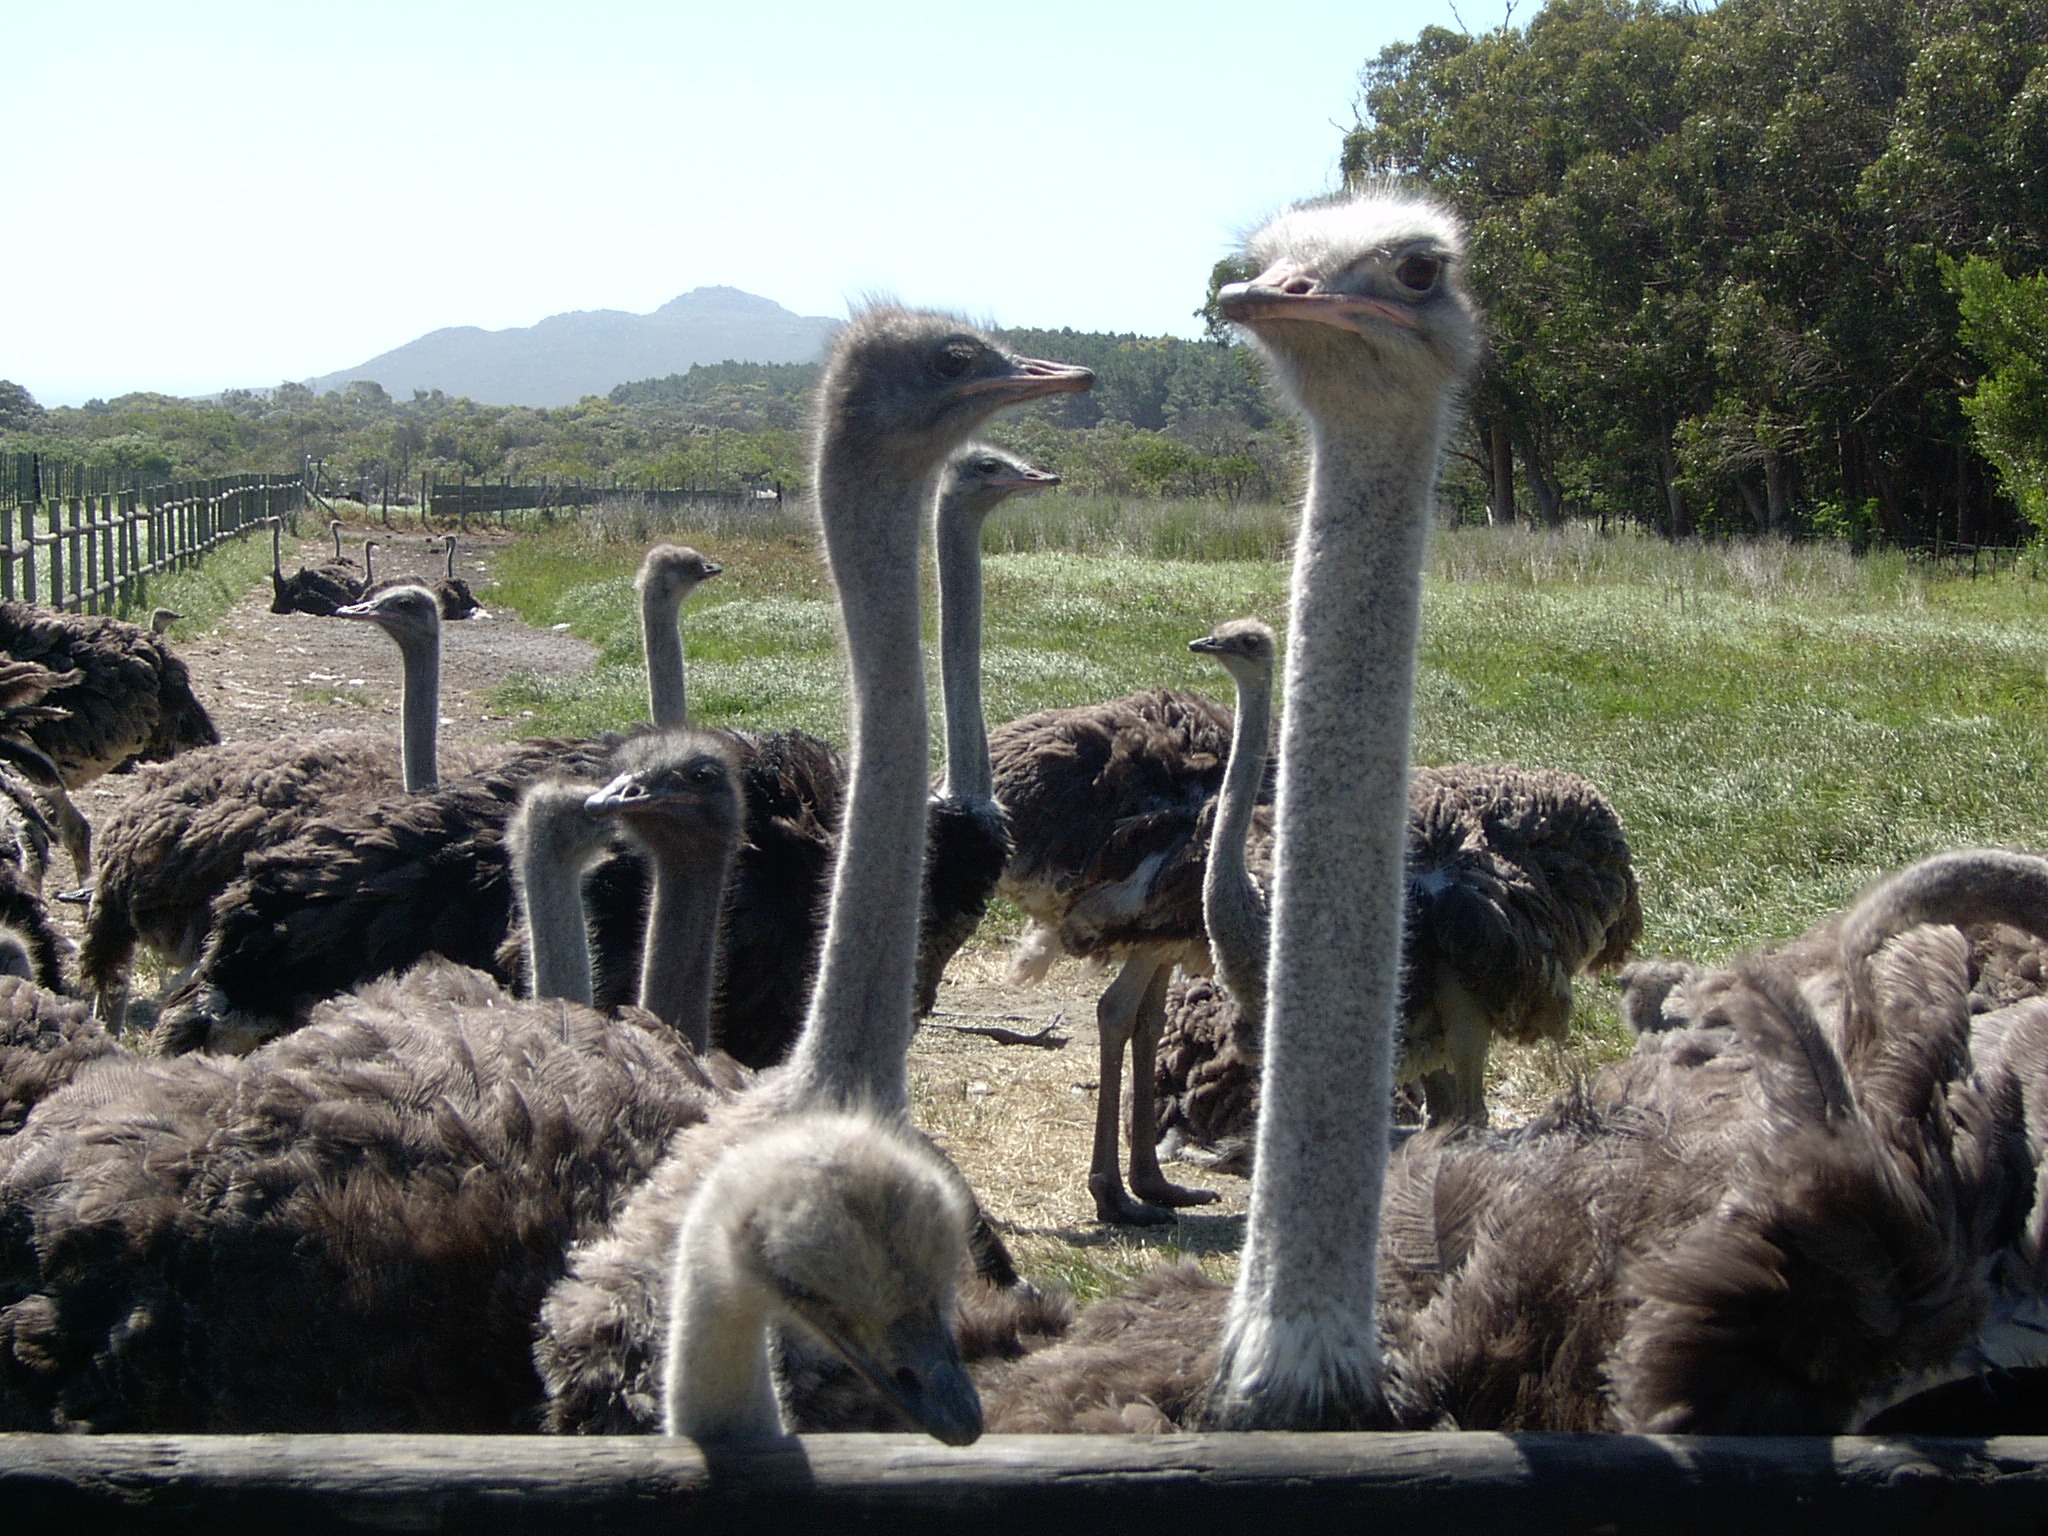
nature, grass, outdoor, bird, animal, wildlife, wild, beak, mammal, freedom, ostrich, feather, fauna, majestic, emu, wings, vertebrate, creature, ratite, south africa, cape town, flightless bird